Xingcheng

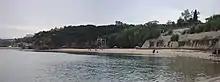
XingCheng Seaside View(兴城海滨风光)

The Xingcheng seaside draws quite a crowd for swimming and other water sports and recreational activities during the summer. Its entrance is marked by a large statue of a local goddess. A pier connecting reef-top pavilions and a temple are located at the south end of the beach.